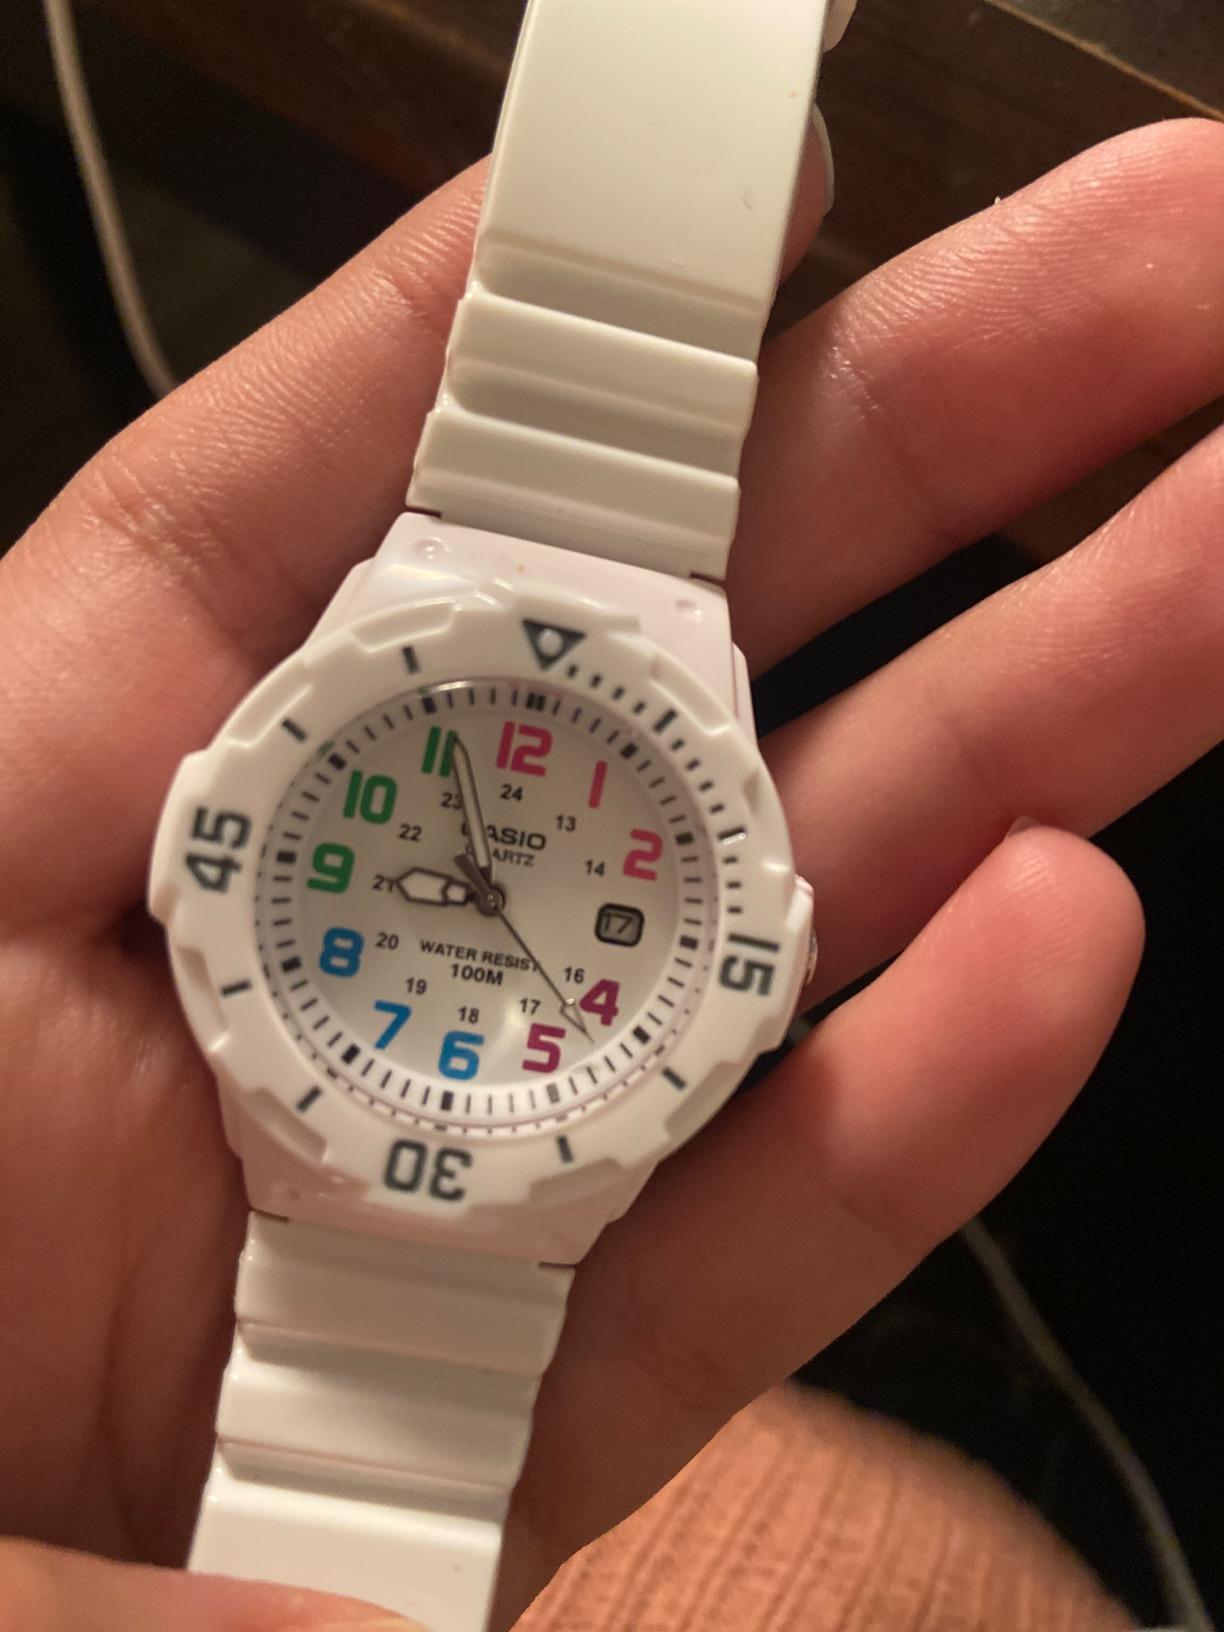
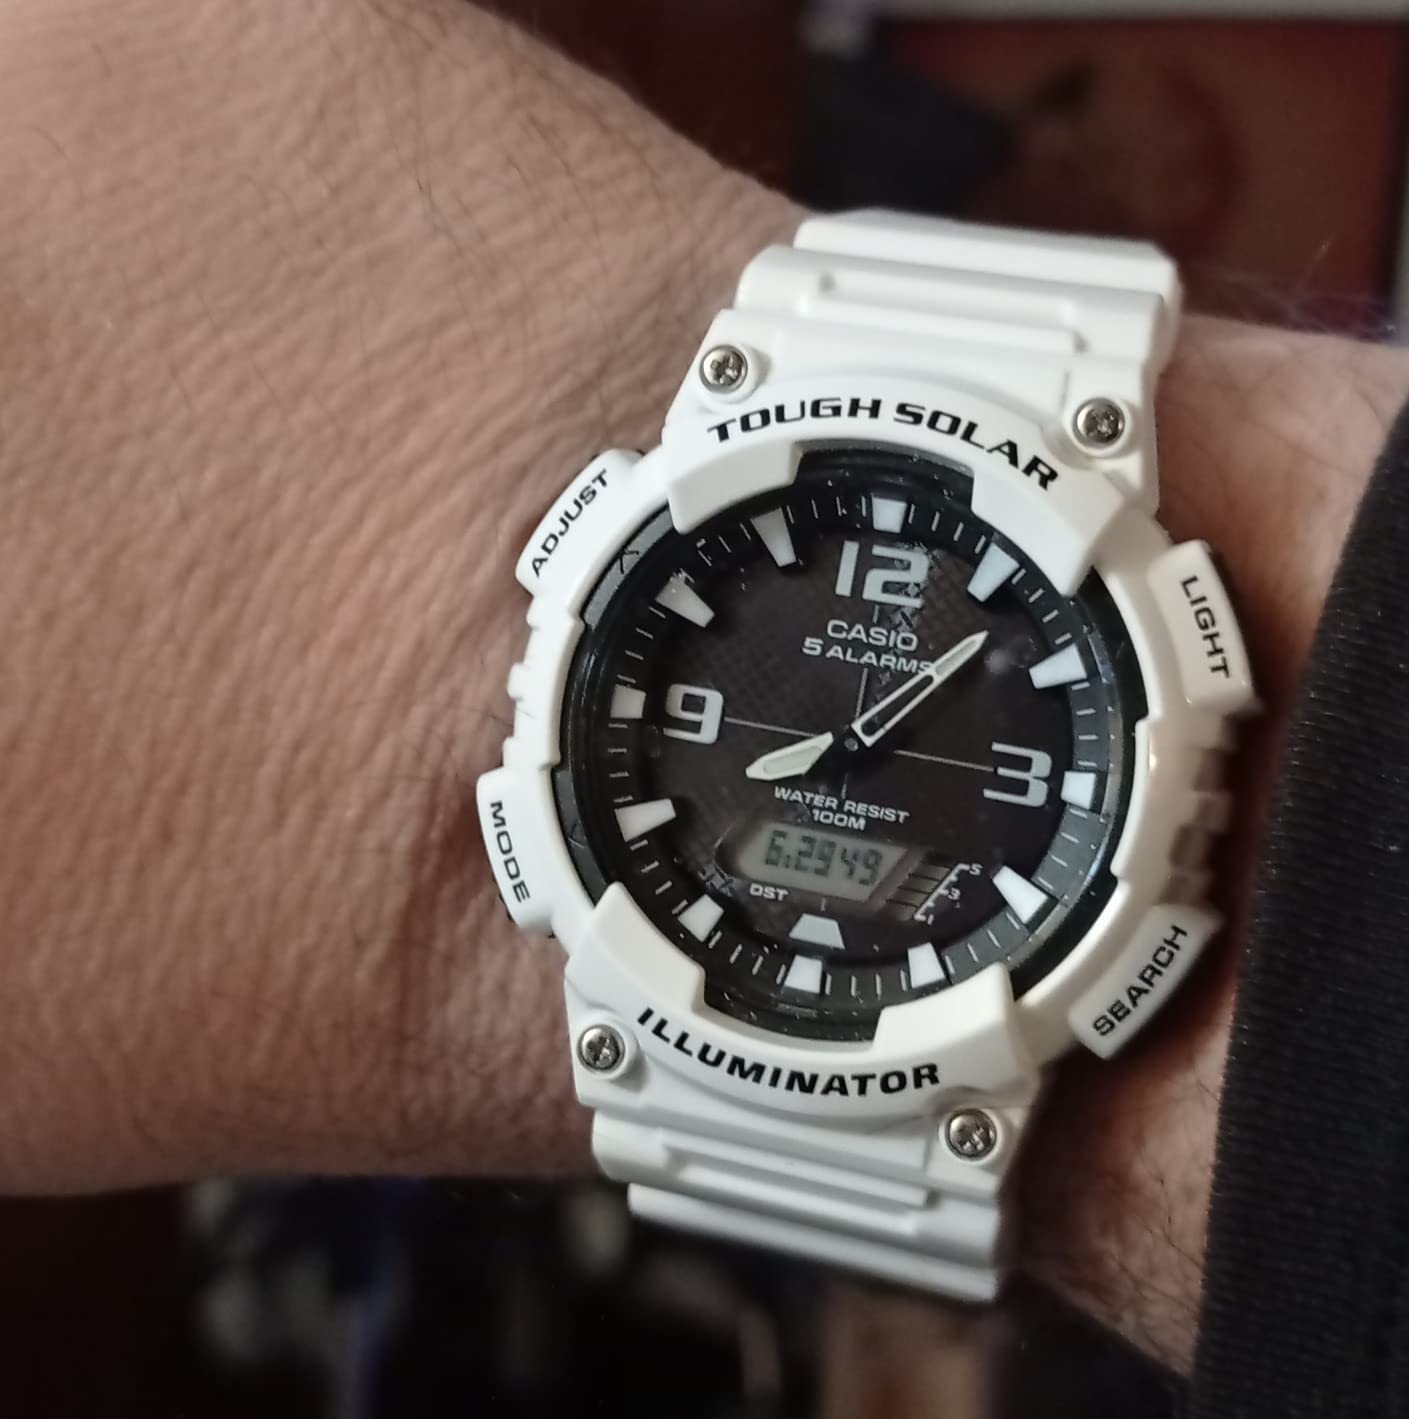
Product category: accessories_watch
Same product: no